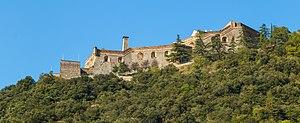
Villefranche-de-Conflent est une commune française située dans le département des Pyrénées-Orientales, en région Occitanie.